Wendy Millar

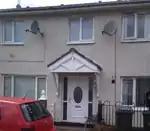
Johnny Adair's house in Boundary Way, during the period when he was West Belfast brigadier

Millar, her sons and son-in-law were part of the UDA West Belfast Brigade's C Company 2nd Battalion based on the Shankill Road which in the early 1990s came under the command of Johnny Adair who was made West Belfast brigadier. On 10 August 1992, the UDA was proscribed by the British government. Up until then it had been a legal organisation. Millar became an ardent supporter of Adair and set herself up as resident cook in the "Big Brother House", a community centre in the lower Shankill which Adair used as his headquarters and where his henchmen brought disobedient locals for punishment beatings. In the early 2000s, however, Millar found herself deeply embroiled in an internal feud within the UDA.